King Arthur II: The Role-Playing Wargame

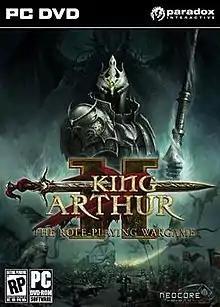

King Arthur II: The Role-Playing Wargame is a real-time tactics and role-playing video game and a sequel to "", released online in Europe on September 20, 2011, and then worldwide in 2012. It was developed by NeocoreGames and published by Paradox Interactive. It blends elements of the real-time tactics, role-playing, and grand strategy genres into one.